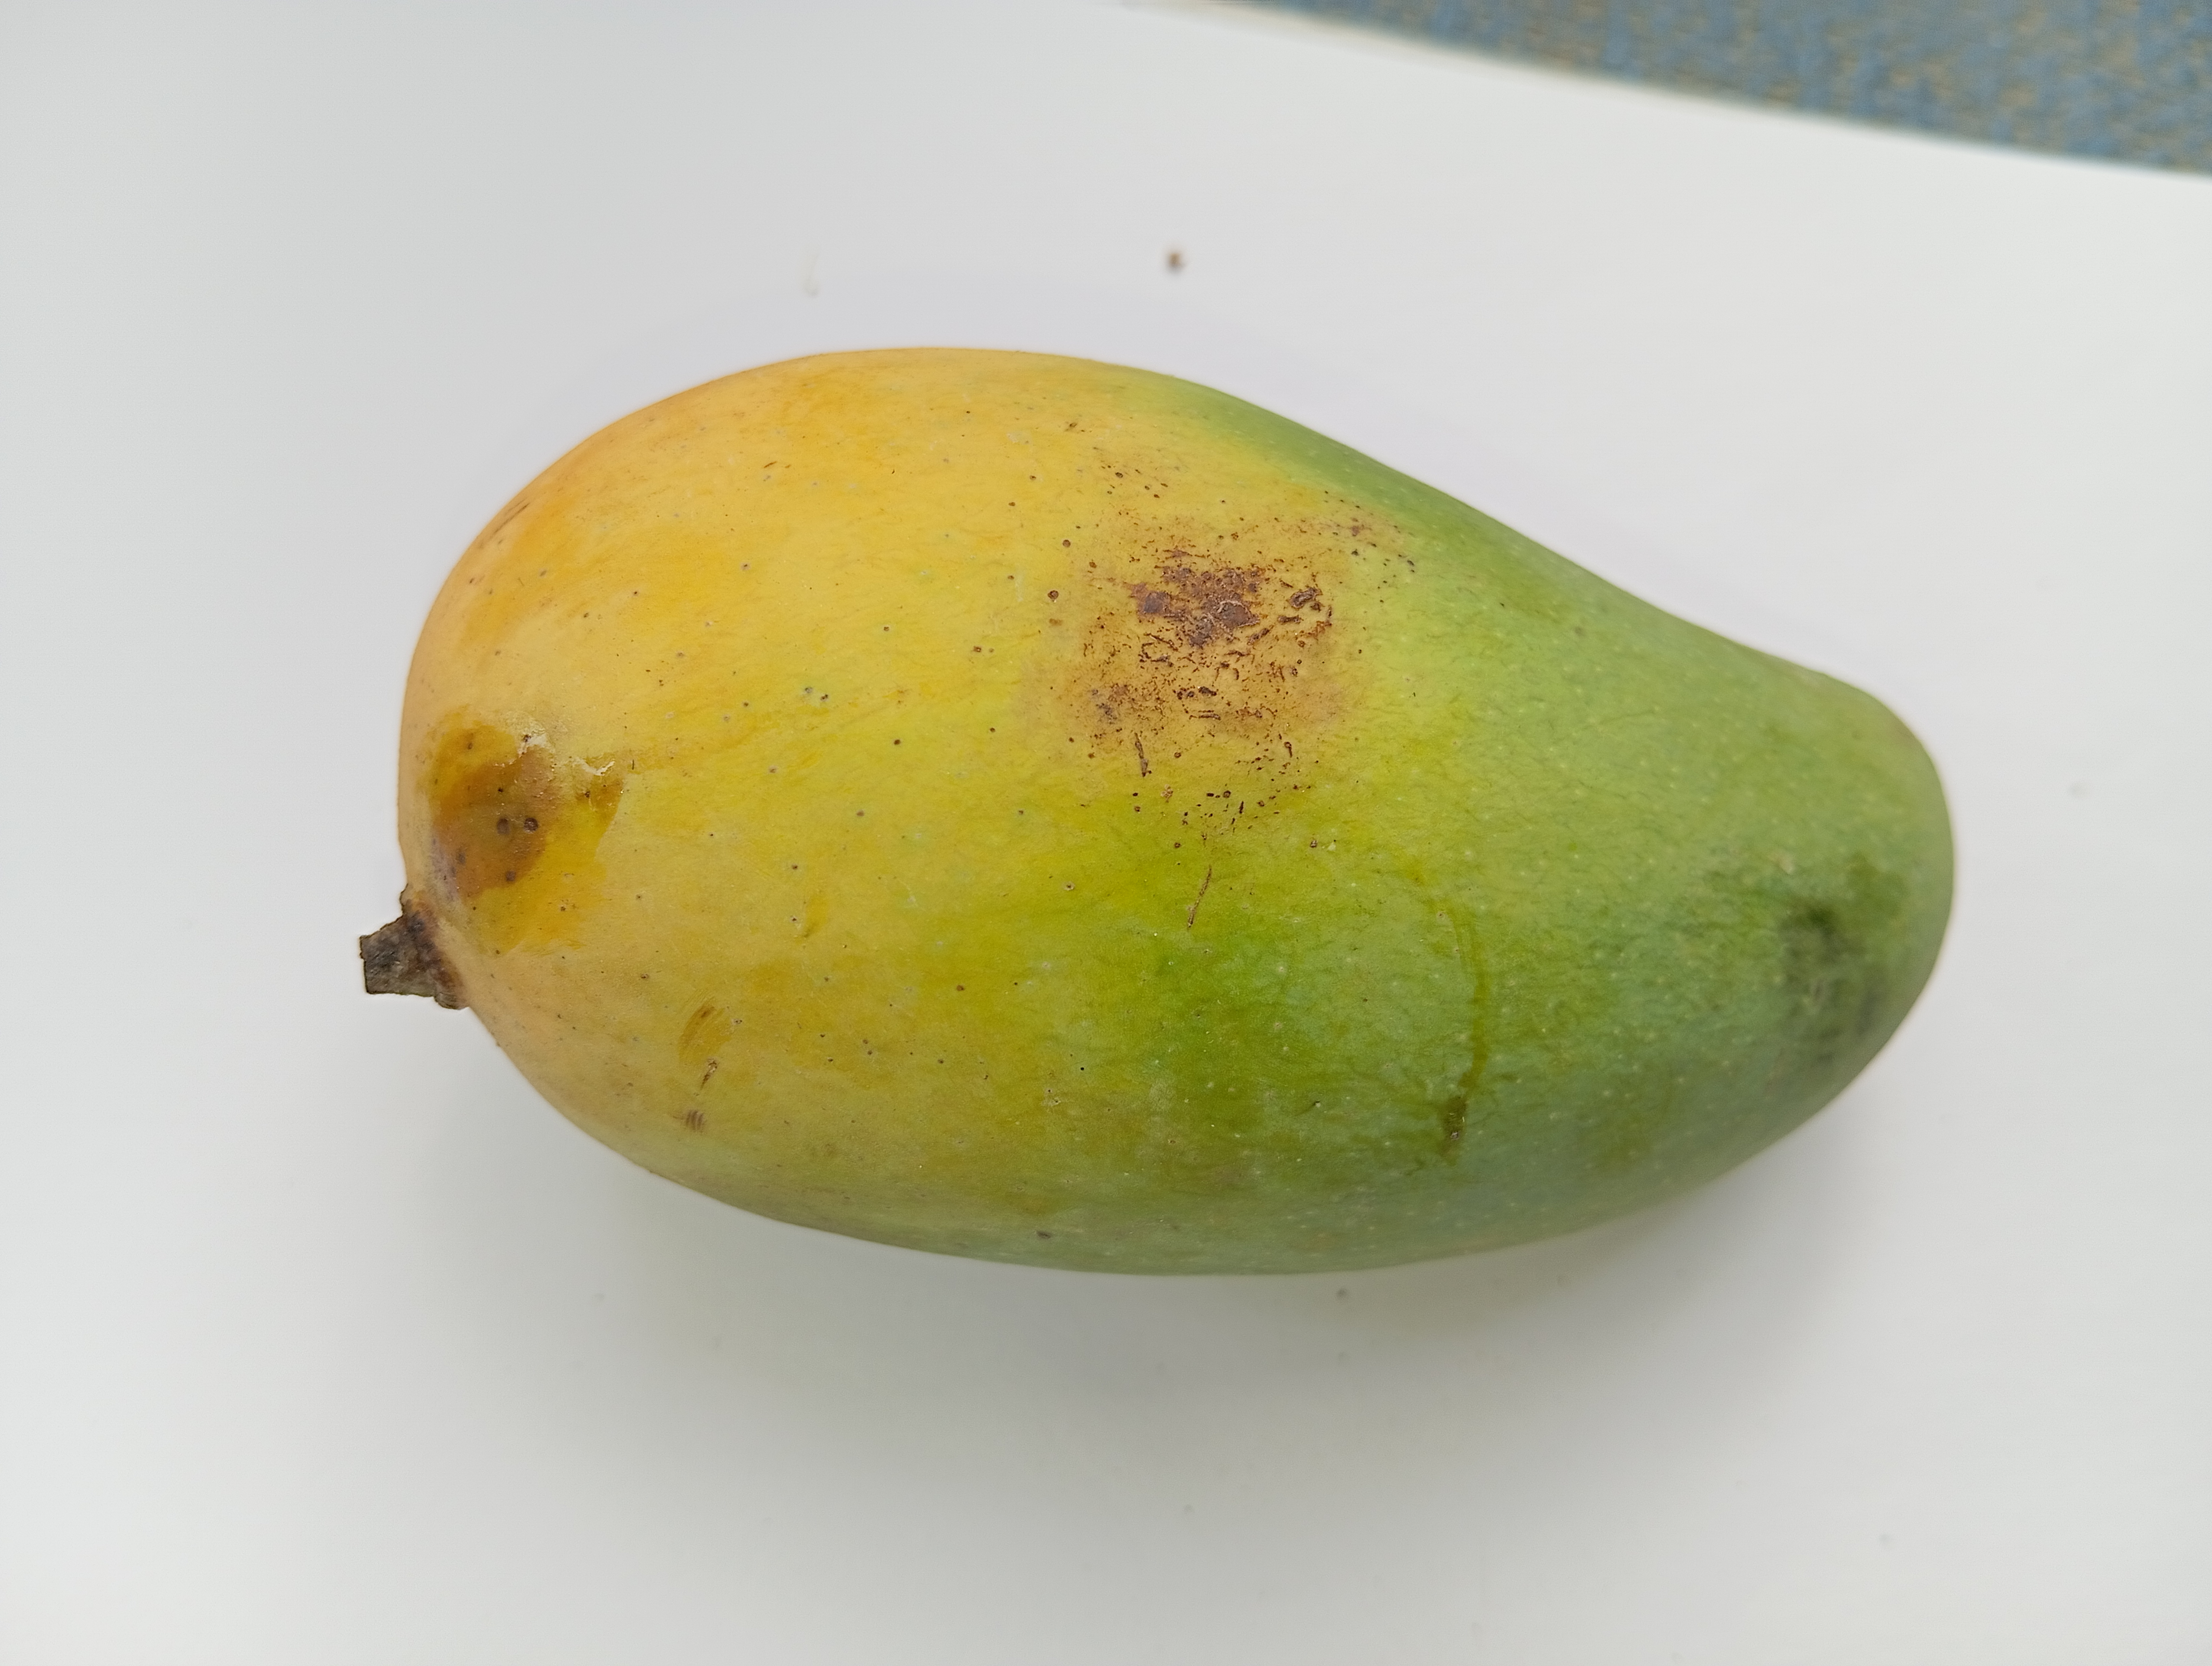
Mango variety: RaniBhog